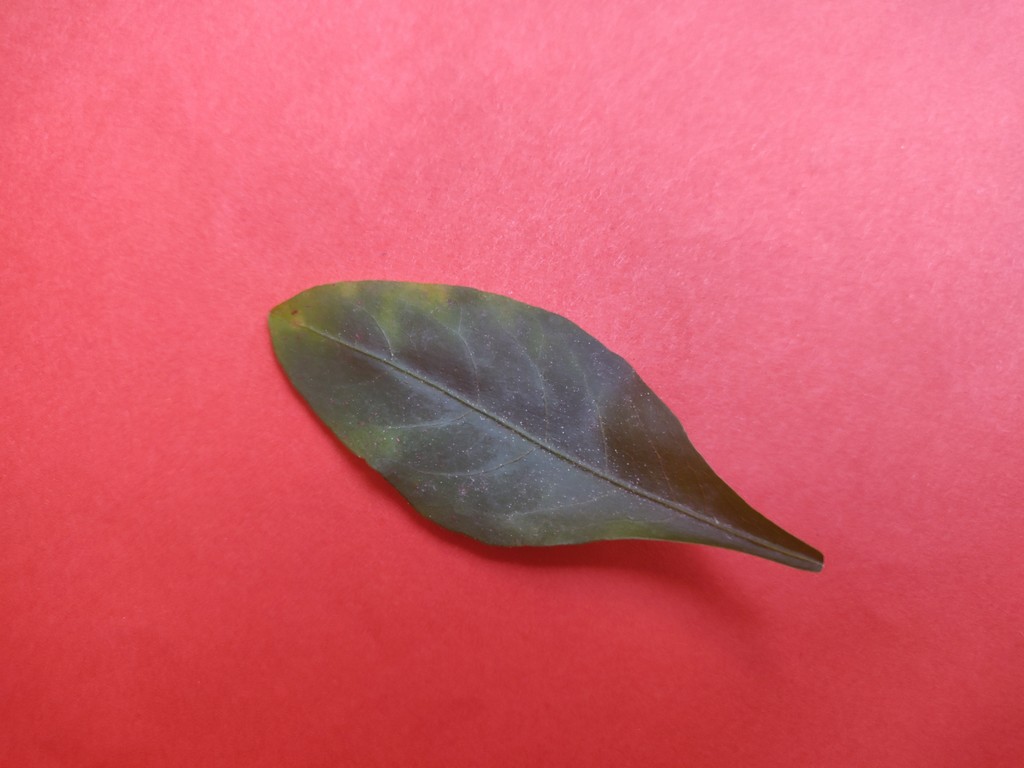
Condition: Unhealthy
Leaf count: single
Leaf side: front